The Restless Sex

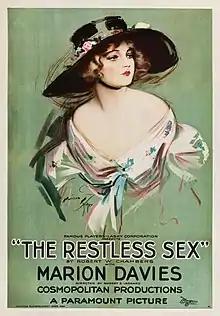
Theatrical release poster

The Restless Sex is a 1920 American silent drama film starring Marion Davies, and Ralph Kellard. It was directed by Leon D'Usseau and Robert Z. Leonard and written by Frances Marion. The film is based upon the 1918 novel of the same name by Robert W. Chambers and was distributed by Paramount Pictures under the Famous Players–Lasky Corporation name.